Maldivian passport

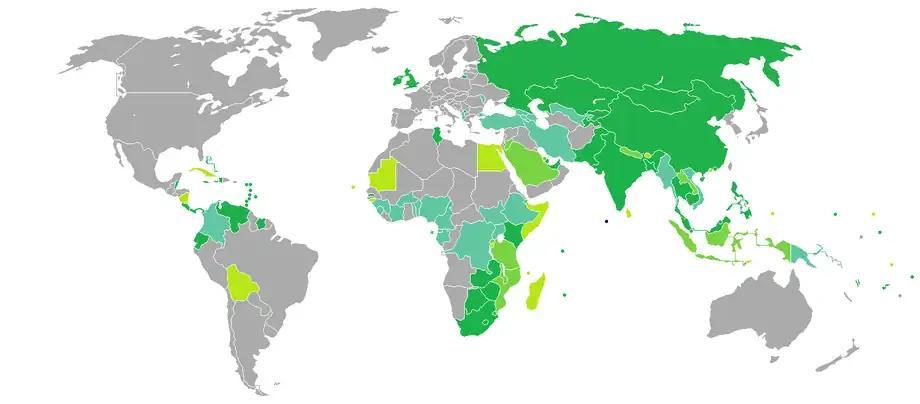
Countries and territories with visa-free entries or visas on arrival for holders of regular Maldivian passports

As of 2024, Maldivian citizens had visa-free or visa on arrival access to 96 countries and territories, ranking the Maldivian passport 57th in terms of travel freedom according to the Henley Passport Index.